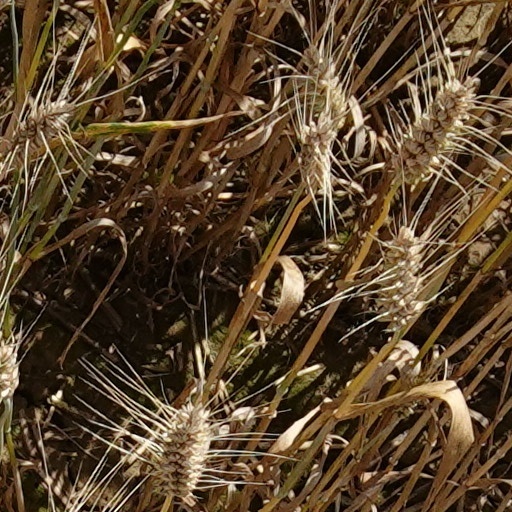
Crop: wheat